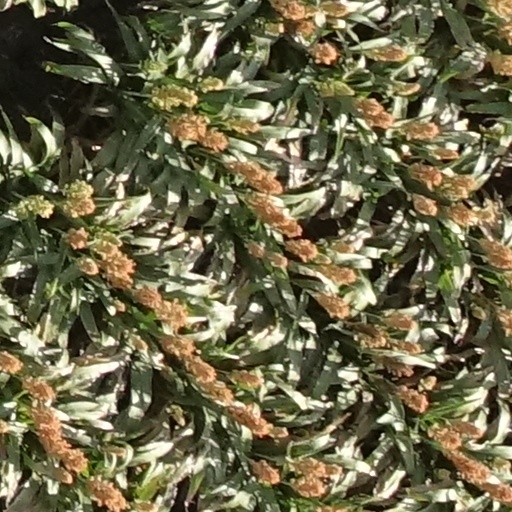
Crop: sorghum